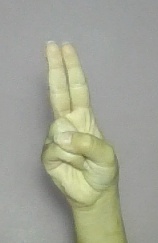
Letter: taa